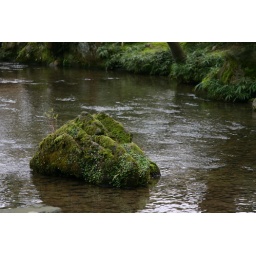
Mossy rock in the river